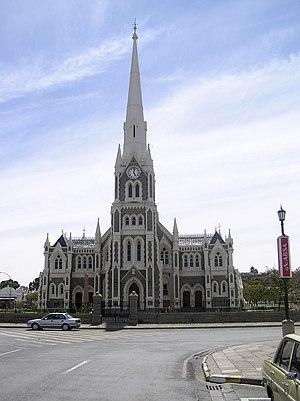
L’Église réformée néerlandaise, en néerlandais « Nederlandse Hervormde Kerk », ou avant 1816 « Nederduitse Gereformeerde Kerk », était une église protestante réformée qui a existé aux Pays-Bas de 1571 jusqu'à 2004, année où elle a fusionné avec deux autres églises néerlandaises pour former l'« Église protestante aux Pays-Bas ». L’Église réformée néerlandaise s'est en outre implantée mondialement en fonction de l’emprise de l’empire colonial ou de l’émigration néerlandaise, en particulier aux États-Unis, en Afrique du Sud, en Indonésie, au Sri Lanka, au Brésil, au Suriname et dans les Antilles. Dans ces pays, elle est le plus souvent devenue indépendante de l’église mère tout en en conservant le nom. L’allégeance à l’Église réformée hollandaise locale, qui était une caractéristique commune à toutes les communautés néerlandaises émigrées du monde entier, devint un élément fédérateur essentiel de la communauté afrikaner en Afrique du Sud après la conquête britannique.
Graaff-Reinet est la quatrième plus ancienne ville d'Afrique du Sud. Elle est située à 759 m d'altitude dans la province du Cap-Oriental, sur un axe entre George et Bloemfontein. Son surnom est le joyau du désert du Karoo.